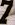
Number: 7